West Midlands Metro

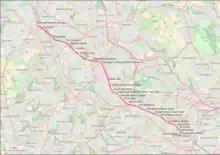
The route of Line 1 and the Birmingham City Centre extension

For nearly two decades, Line 1 between Birmingham to Wolverhampton was the solitary operating section of the Midland Metro. It runs mostly along the trackbed of the former Great Western Railway line between the two cities which was closed in phases between 1972 and 1992. The line originally terminated at Birmingham Snow Hill station, using one of the former rail platforms. Between 2015 and 2016 the line was extended across Birmingham city centre as far as Grand Central. From December 2019, trams terminated at Library tram stop next to the Library of Birmingham, and in July 2022 the line was further extended to Edgbaston Village.